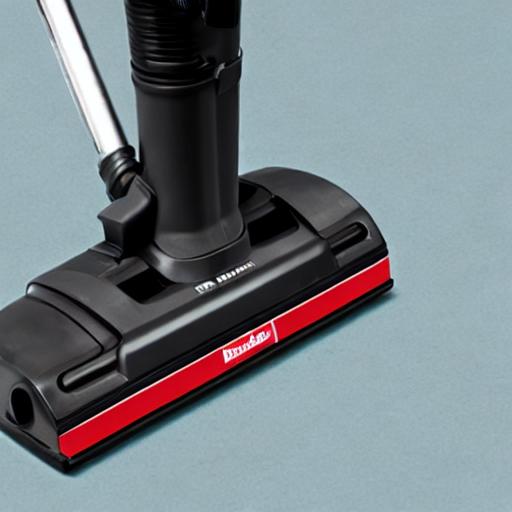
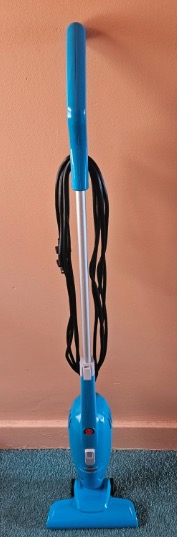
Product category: items_vacuum
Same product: no